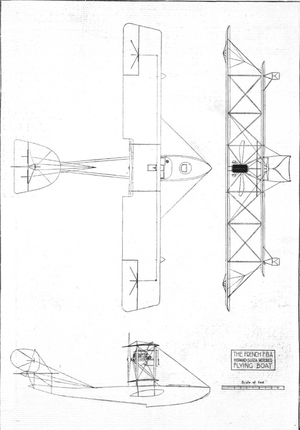
Le FBA Type H est un avion militaire de la Première Guerre mondiale, produit en France par le constructeur aéronautique Franco-British Aviation Company en 1916-1917.